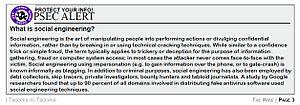
L'ingénierie sociale est, dans le contexte de la sécurité de l'information, une pratique de manipulation psychologique à des fins d'escroquerie. Les termes plus appropriés à utiliser sont le piratage psychologique ou la fraude psychologique. Dans le contexte de la sécurité de l'information, la désignation ingénierie sociale est déconseillée puisqu'elle n'accentue pas le concept de tromperie.
OPSEC est une méthode pour se prémunir des risques que peut courir une structure si des informations sensibles sont acquises par un adversaires à cette structure.